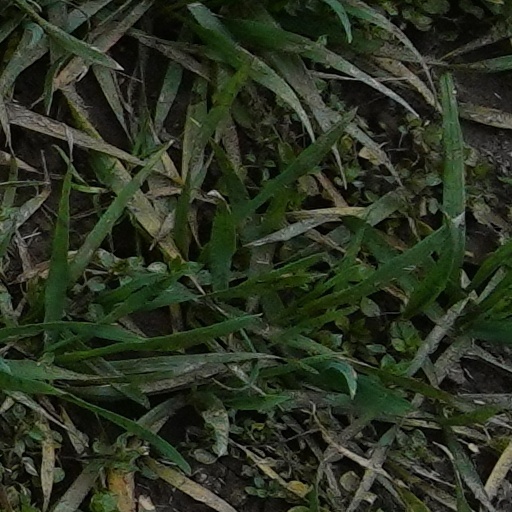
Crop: wheat